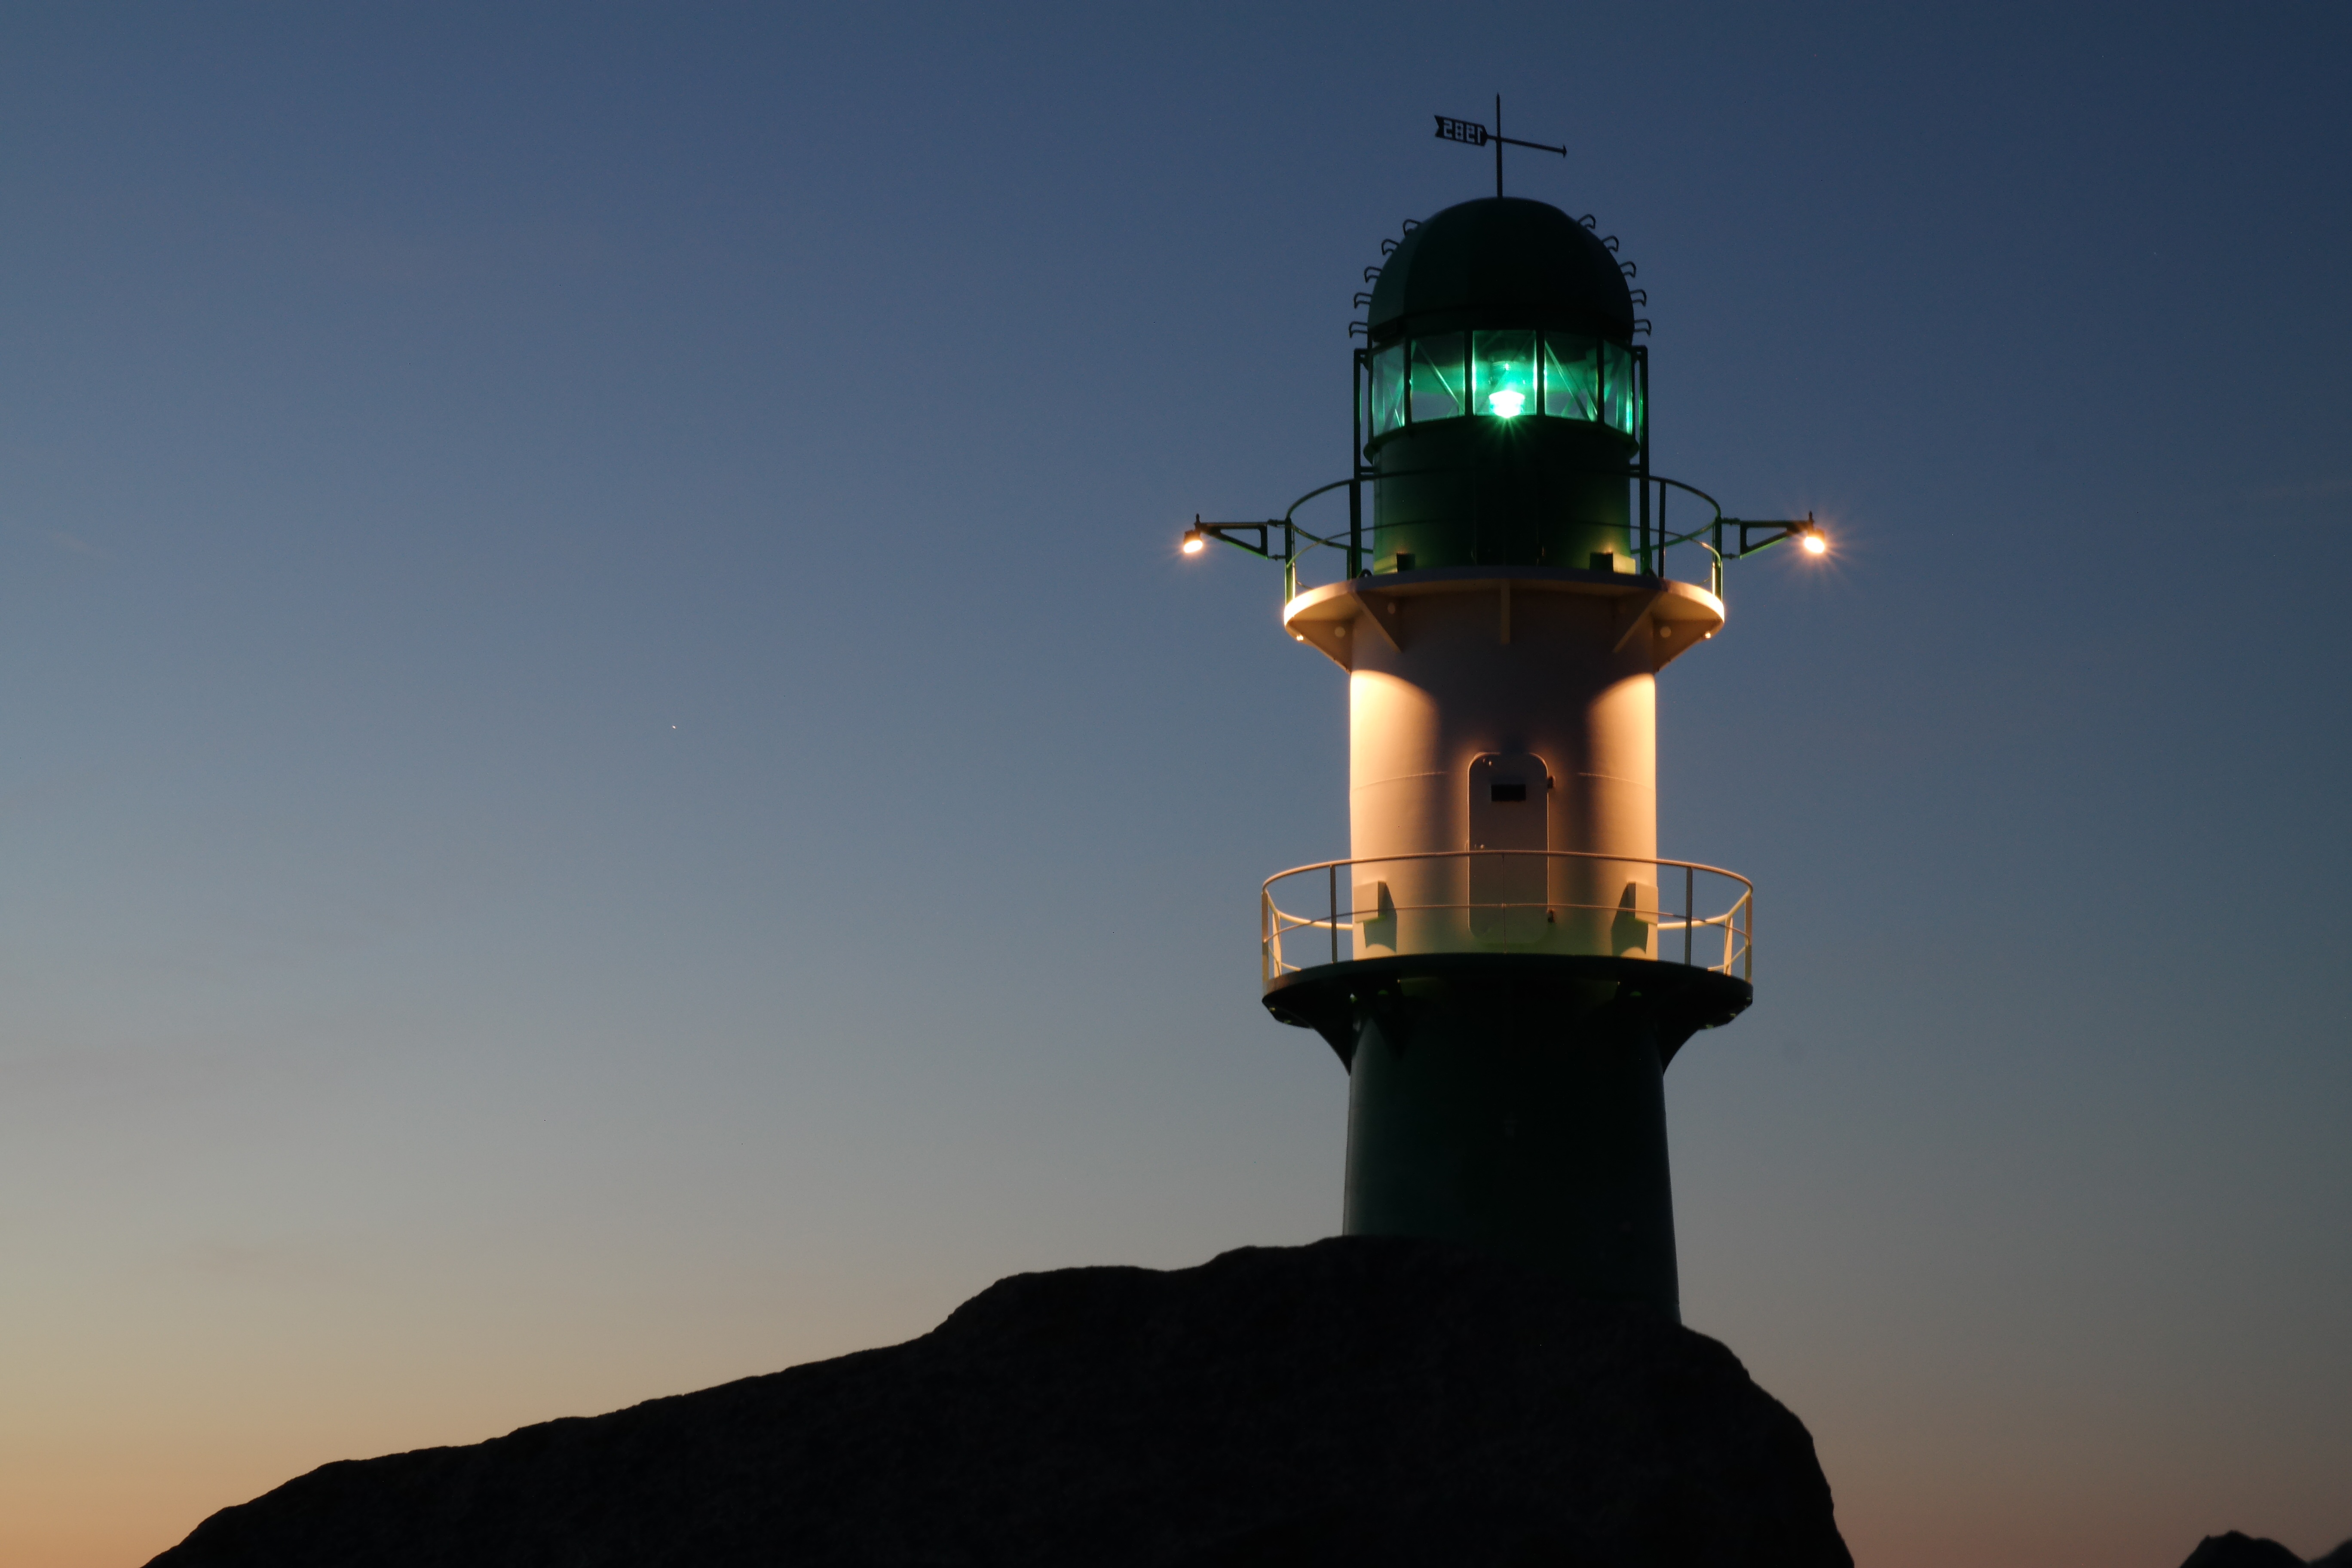
sea, water, lighthouse, night, dusk, evening, tower, romantic, beacon, street light, lighting, illuminated, mood, night photograph, harbour entrance, control tower, atmosphere of earth